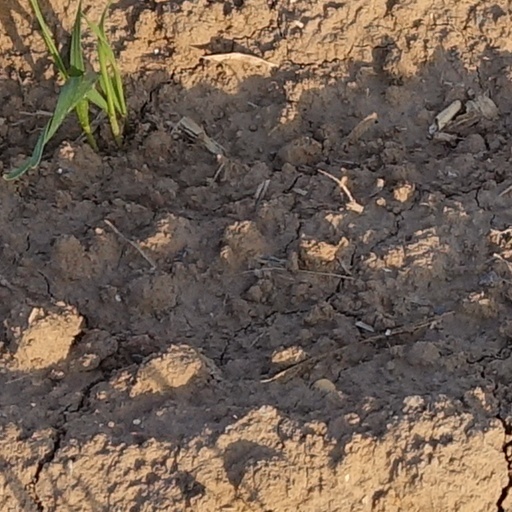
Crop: wheat